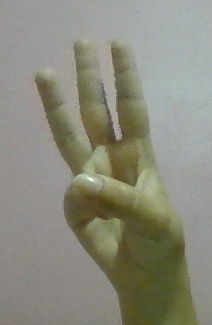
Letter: thaa